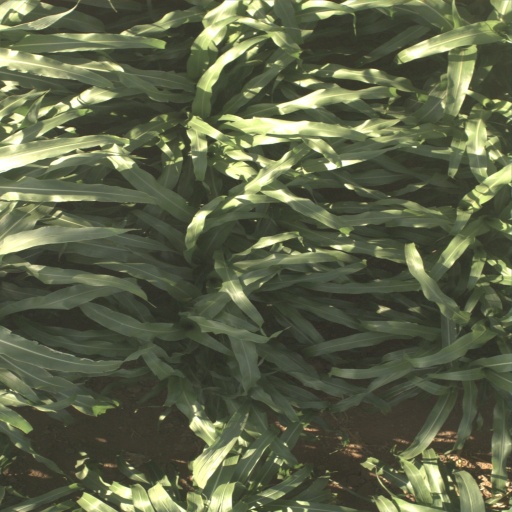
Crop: sorghum